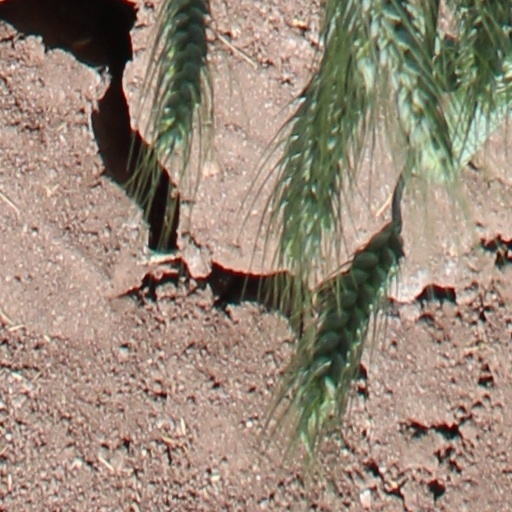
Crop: wheat